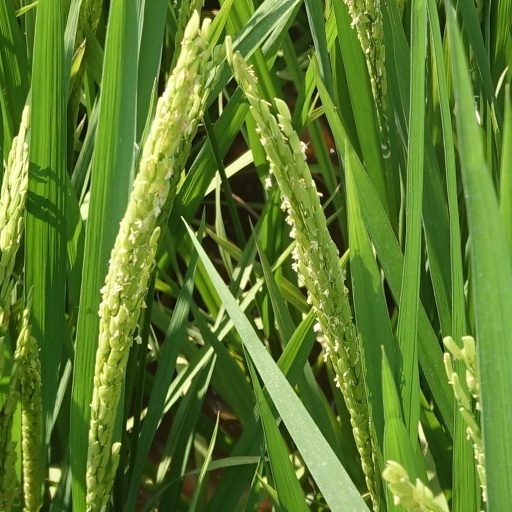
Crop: rice